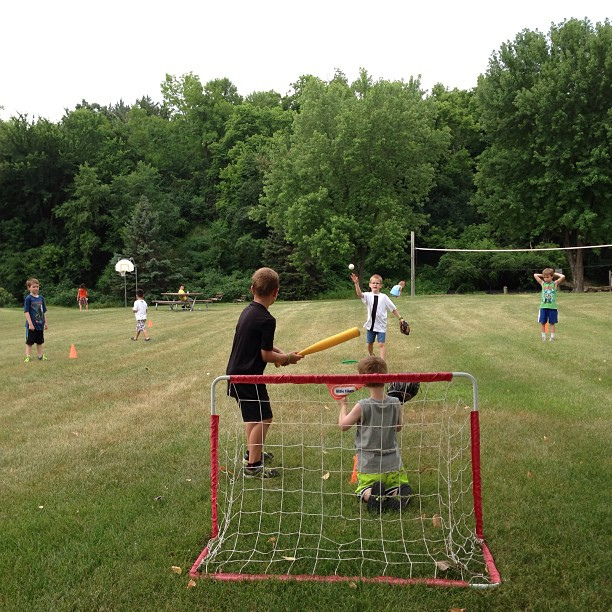
một đứa trẻ đang ném quả bóng về phía đứa trẻ áo đen